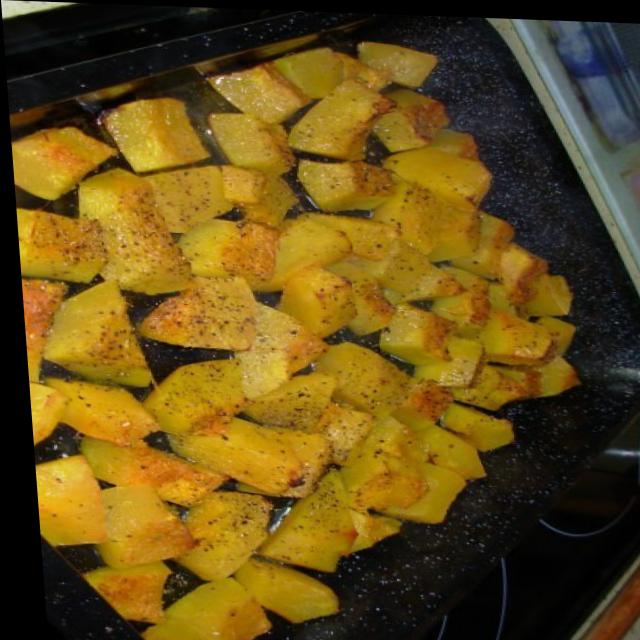
Dish: aloo_masala